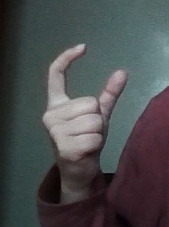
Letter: nun